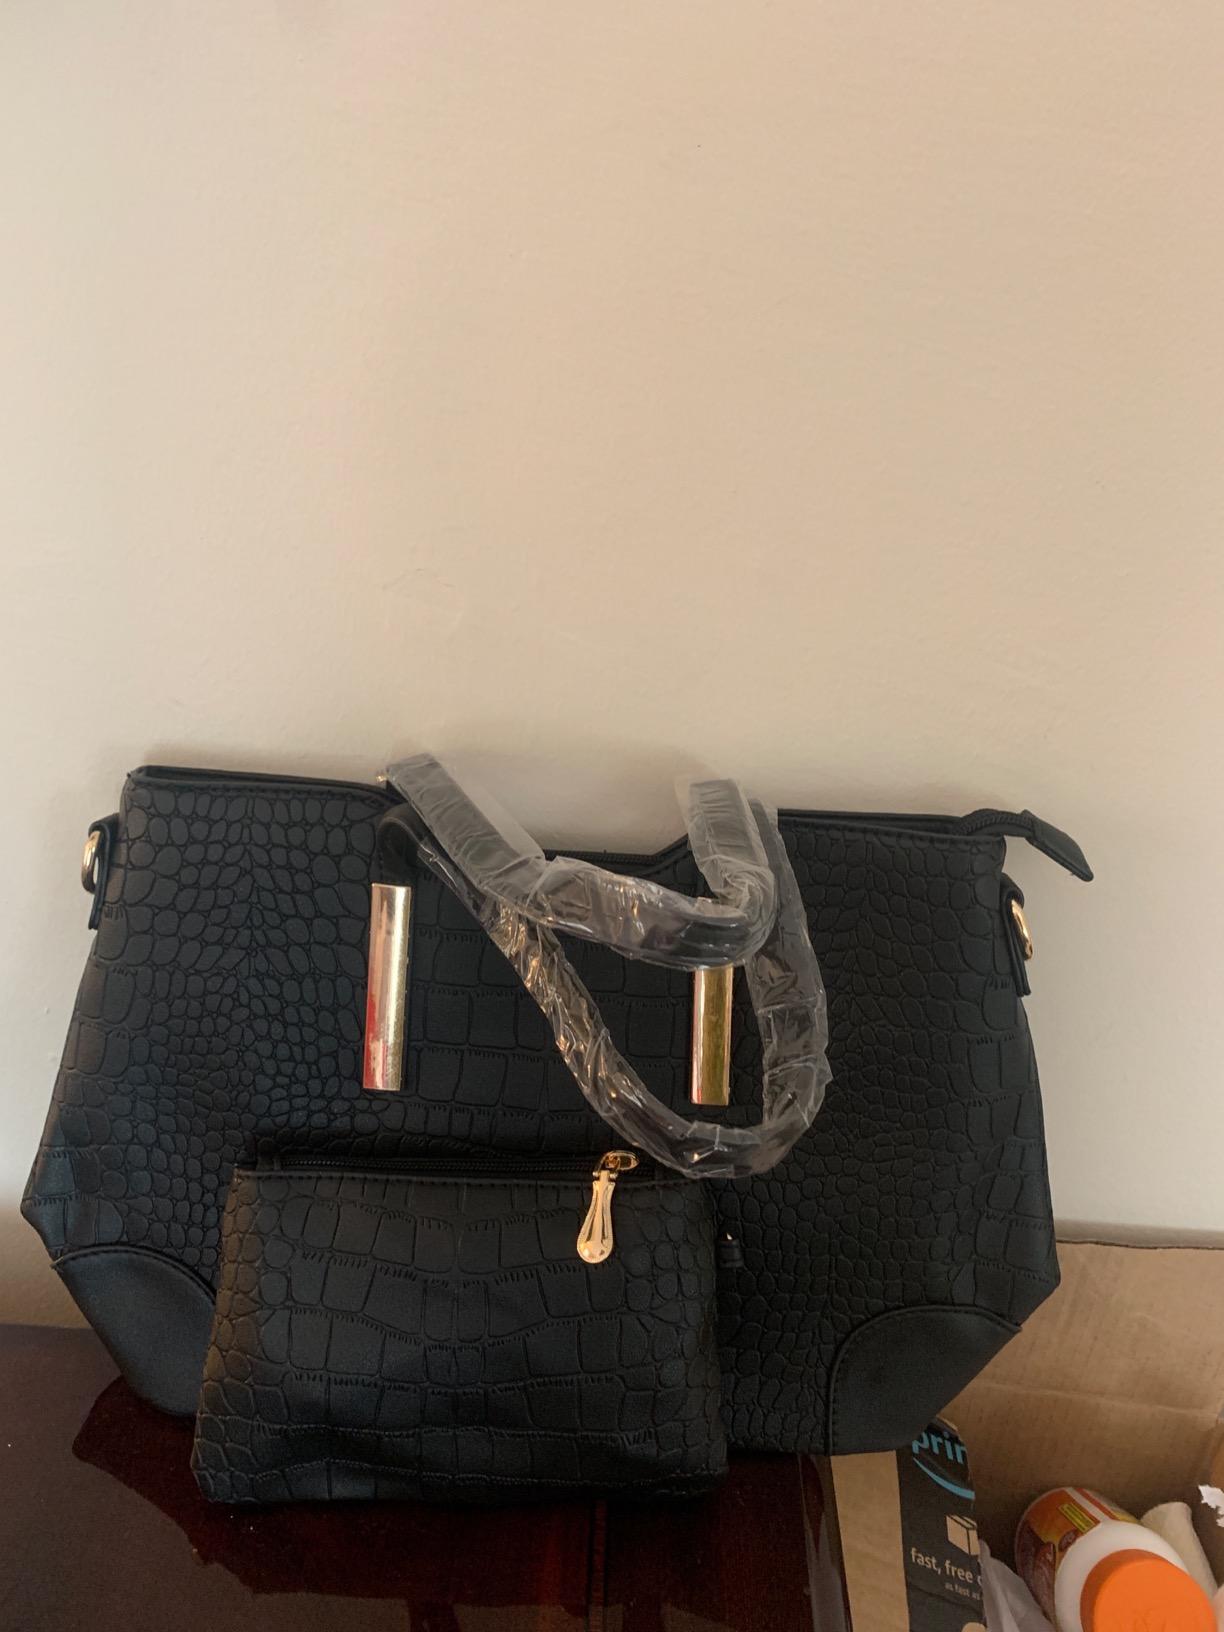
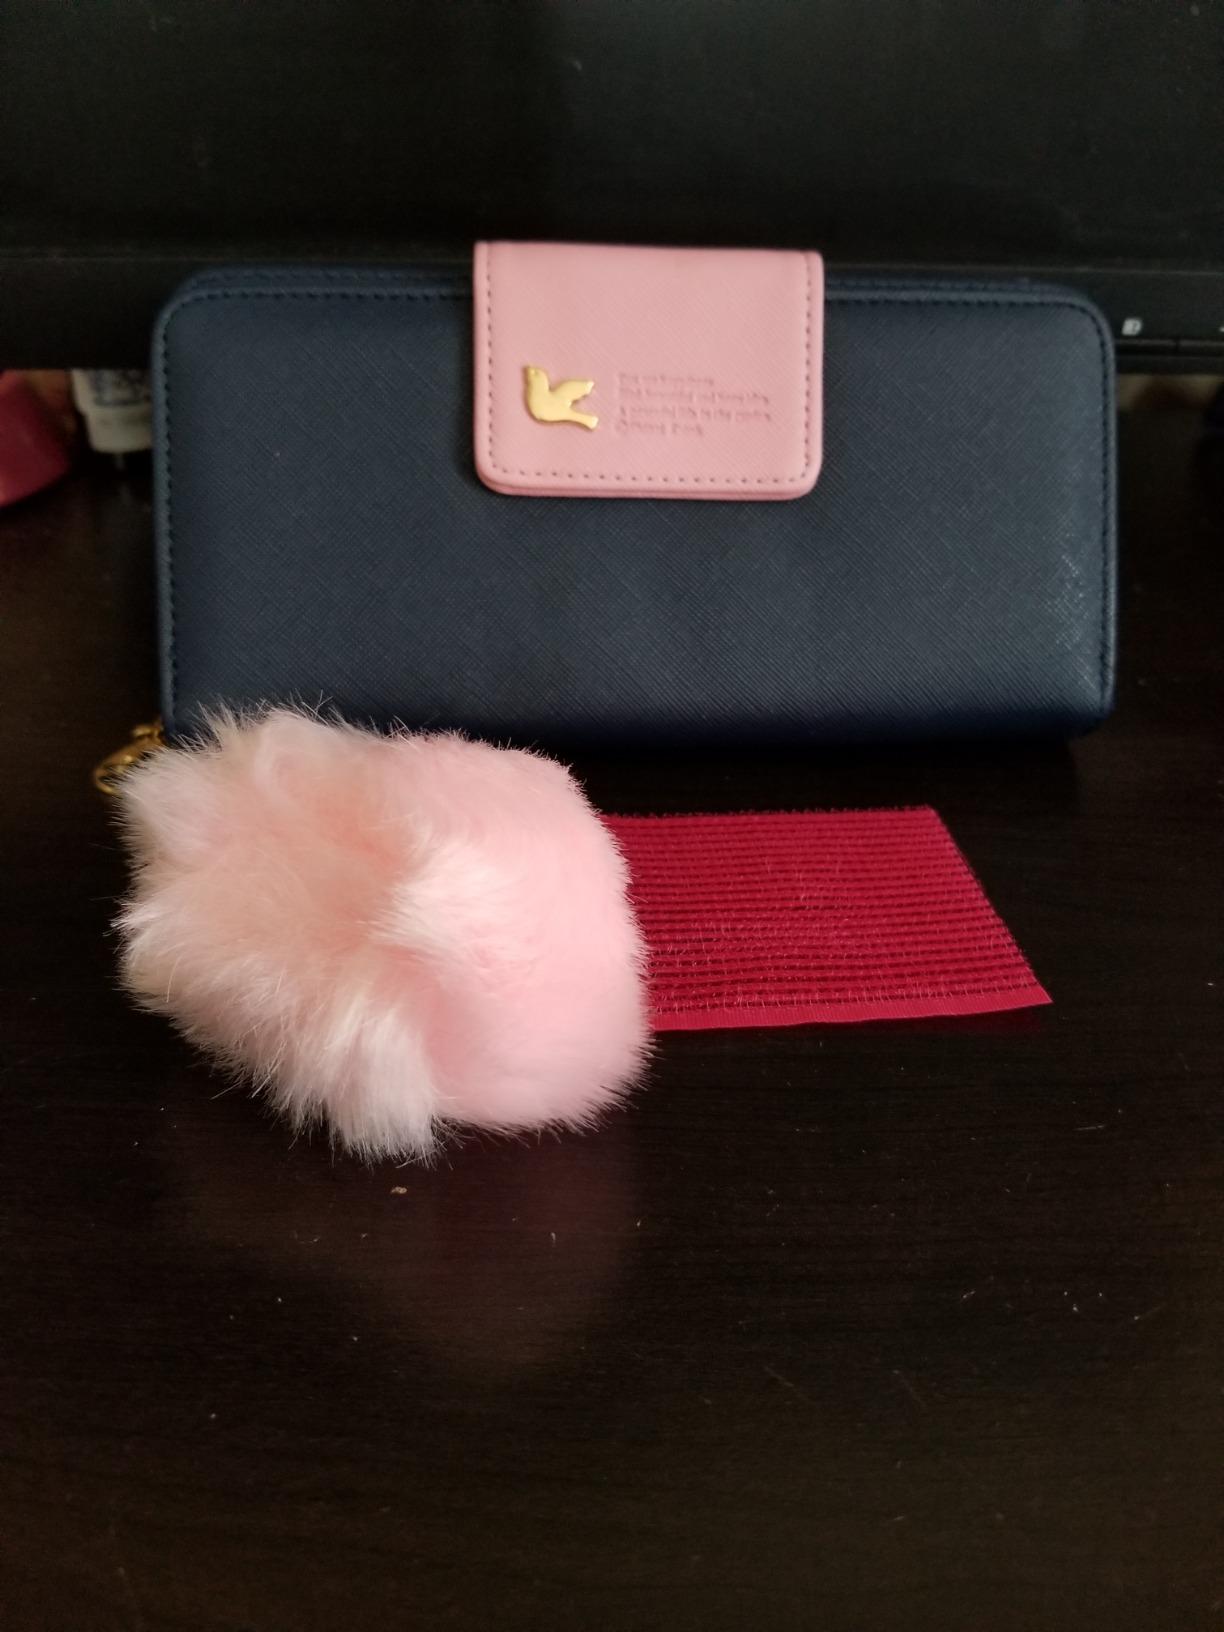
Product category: accessories_handbag
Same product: no